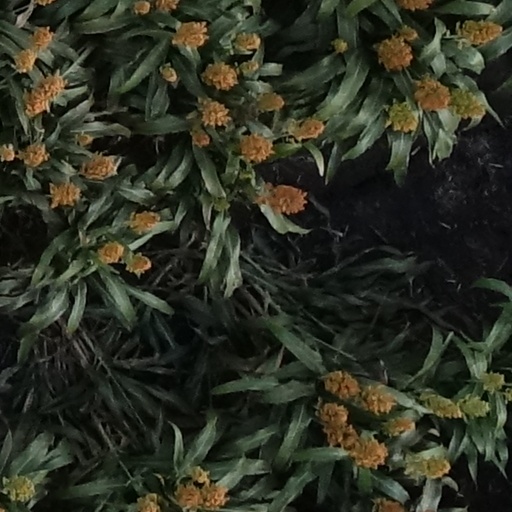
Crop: sorghum